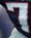
Number: 7